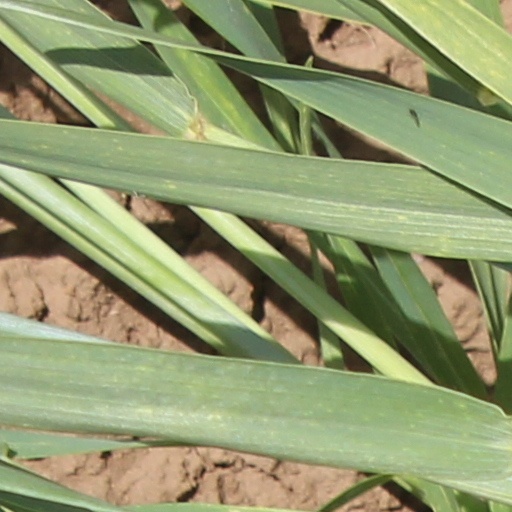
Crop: wheat